Same-sex marriage in Australia

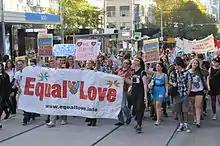
Equal Love rally in Melbourne in 2013

Some legal differences remain with respect to treatment of couples in a "de facto" relationship and couples in a marriage. Differences exist between the rights of a "de facto" couple and a married couple in relation to family law matters, including property settlements and entitlements to spousal maintenance. A "de facto" relationship must have ended for the court to make an order for property settlement or spousal maintenance, though this requirement does not exist for married couples. For a "de facto" partner to seek an order for property settlement, the court must be satisfied of at least one of the following: